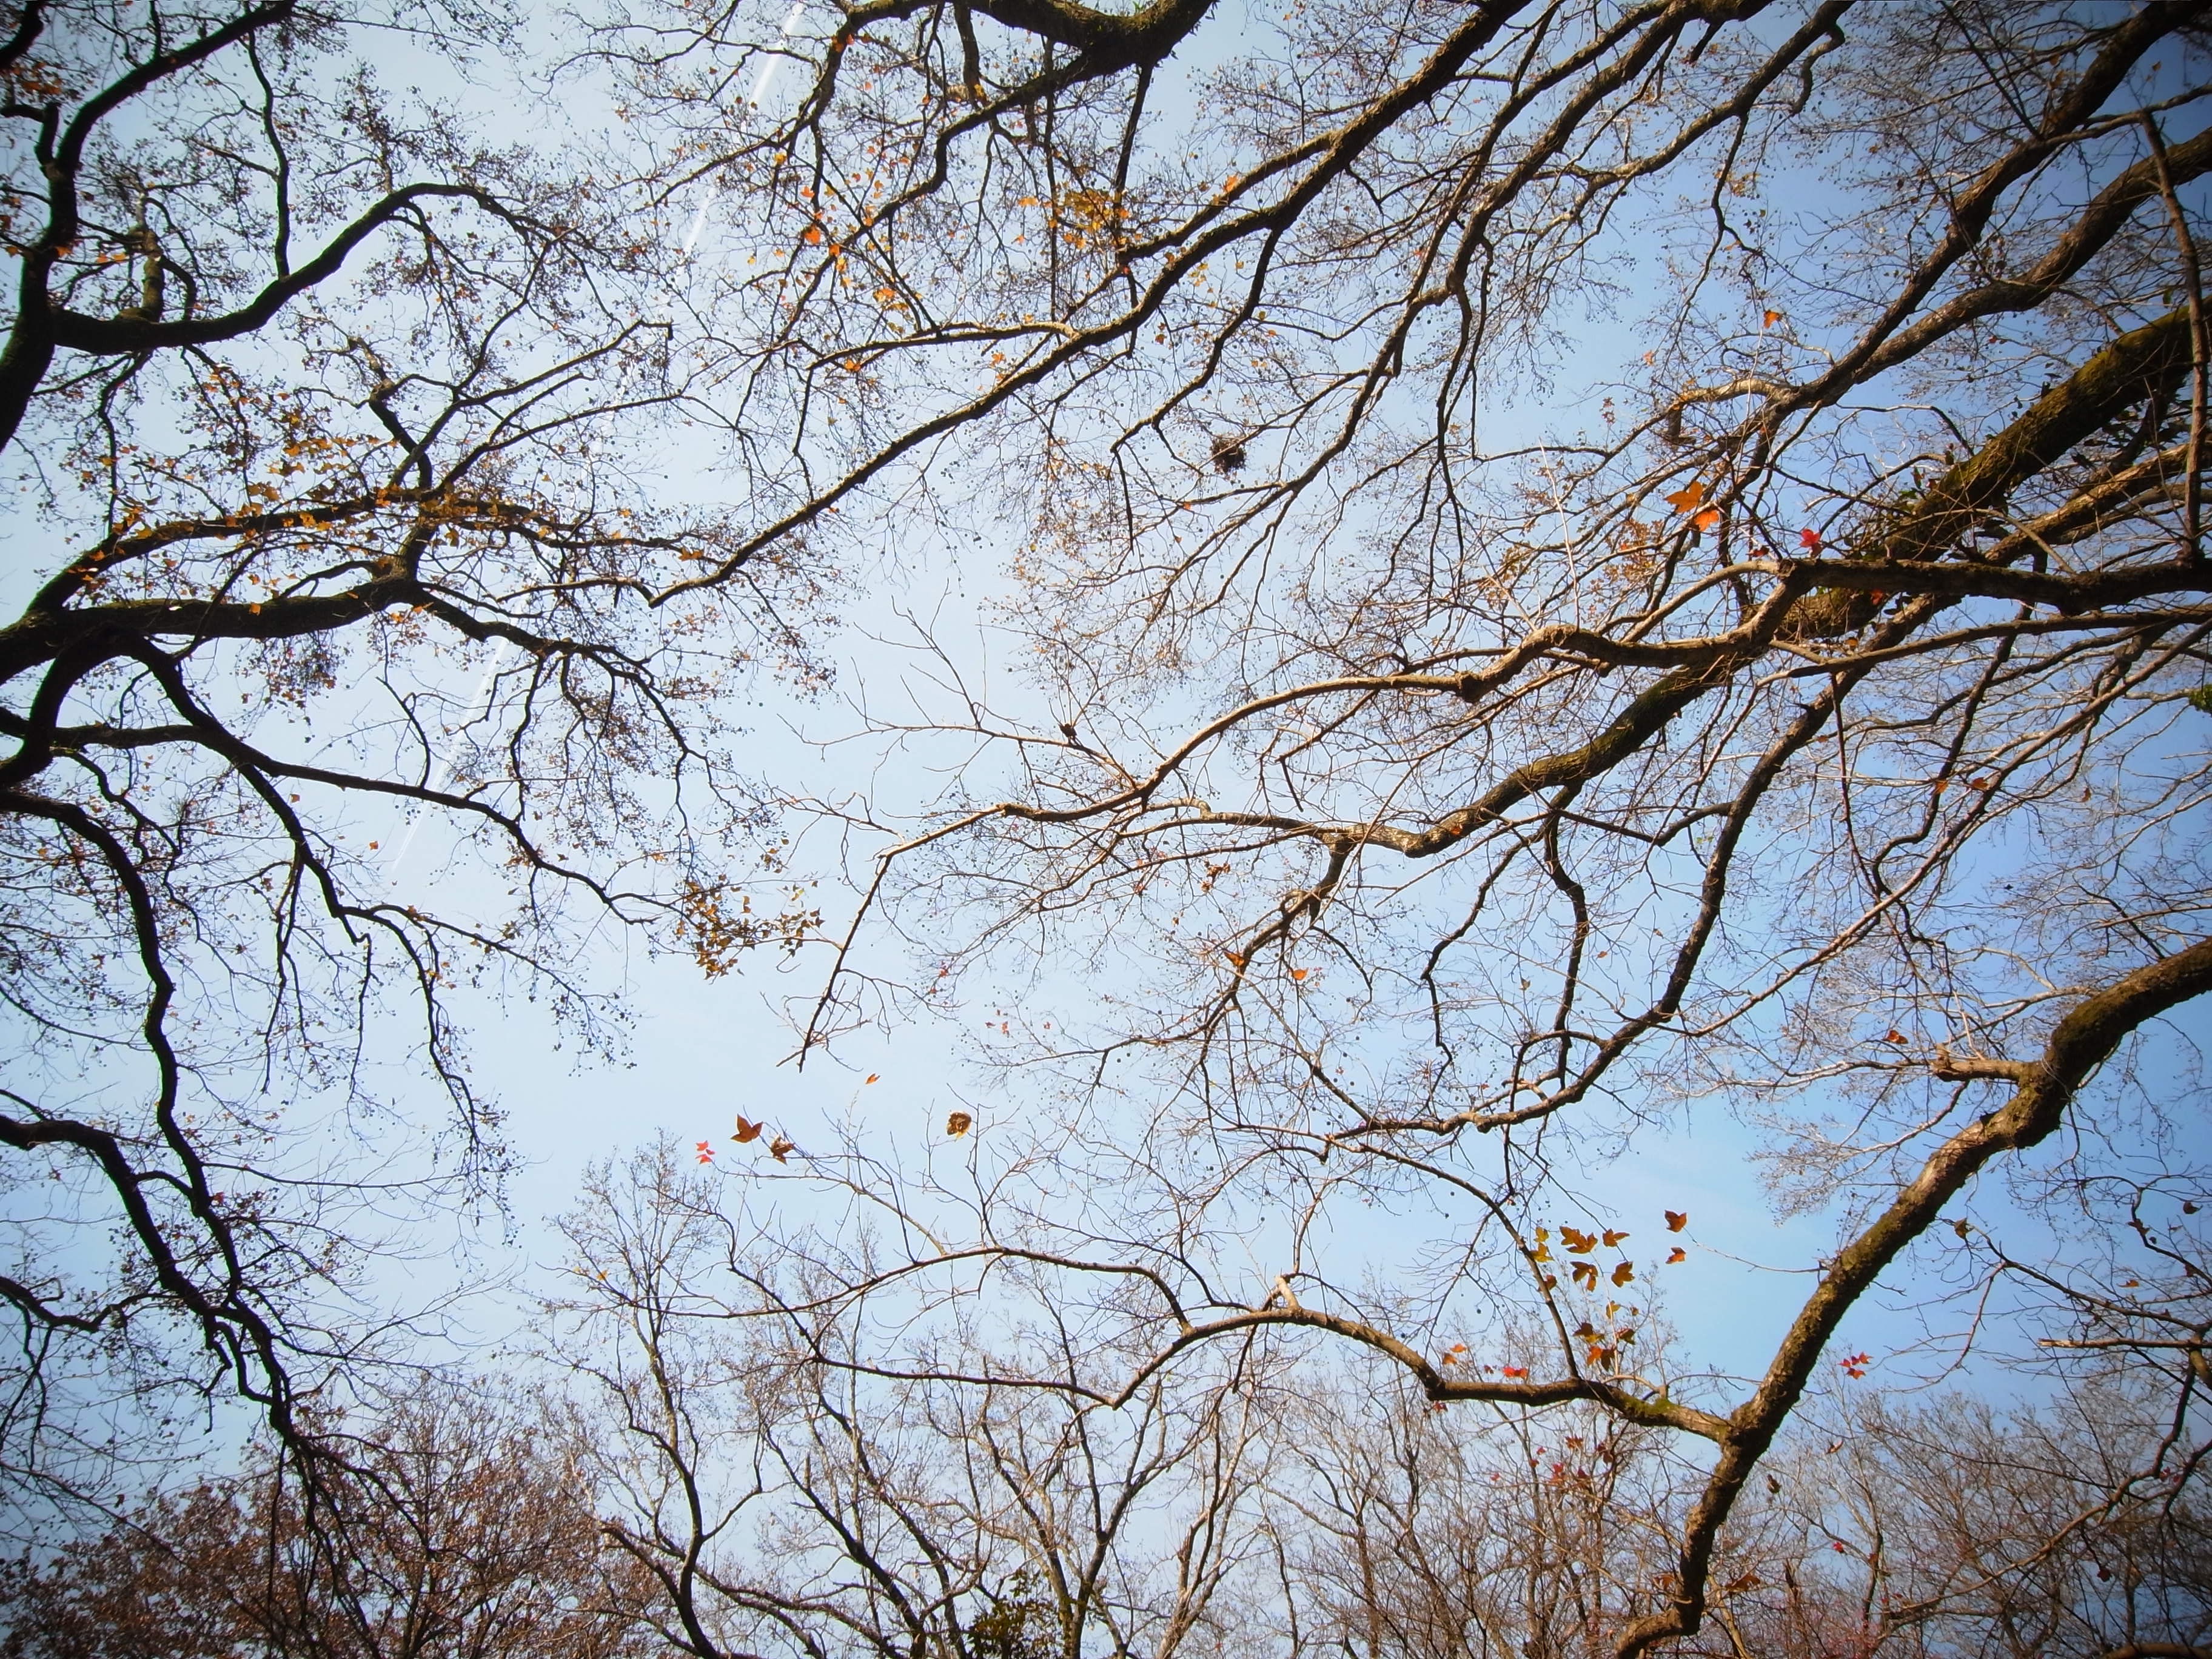
tree, nature, branch, blossom, winter, cloud, plant, sky, sunlight, leaf, flower, spring, autumn, season, woody plant